Hans Sveistrup

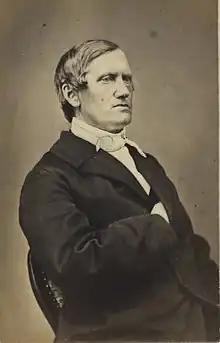

Hans Kristian Janus Nikolaj Balthasar Krarup Sveistrup (born 20 January 1815 in Maltbæk, died 31 July 1893 in Vejen) was a Danish priest. He was the uncle of Poul Sveistrup.